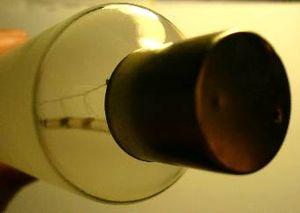
Une linolite est une lampe à incandescence de forme allongée, utilisée en général dans les appliques de salle de bain.